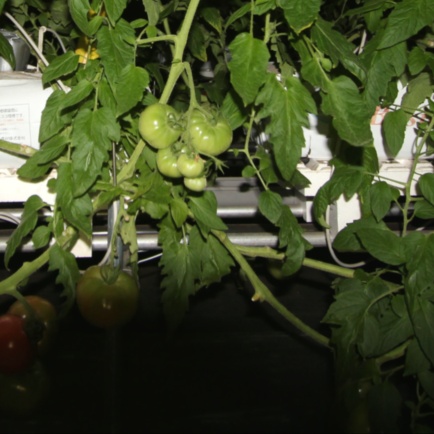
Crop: tomato